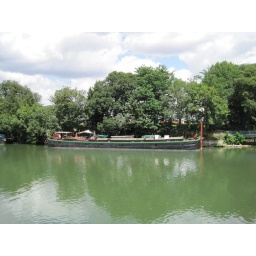
River Marne house boat near Pont d'Alfort